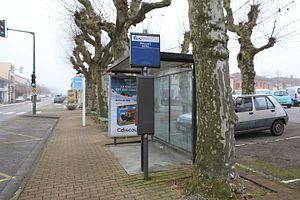
Arrêt TER Mairie à Polliat.
Polliat est une commune française située dans le département de l'Ain, près de la région naturelle de la Dombes. Elle appartient à l'arrondissement de Bourg-en-Bresse.